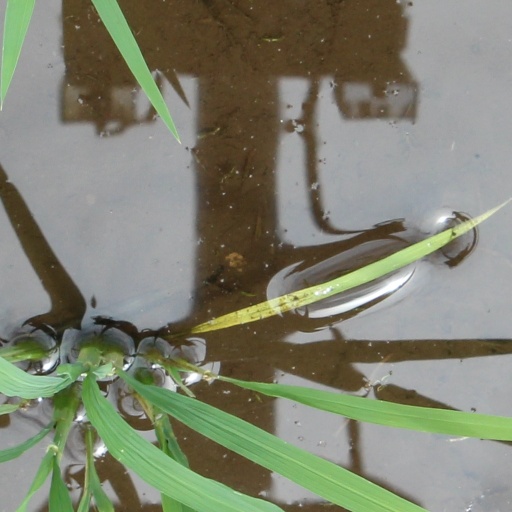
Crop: rice